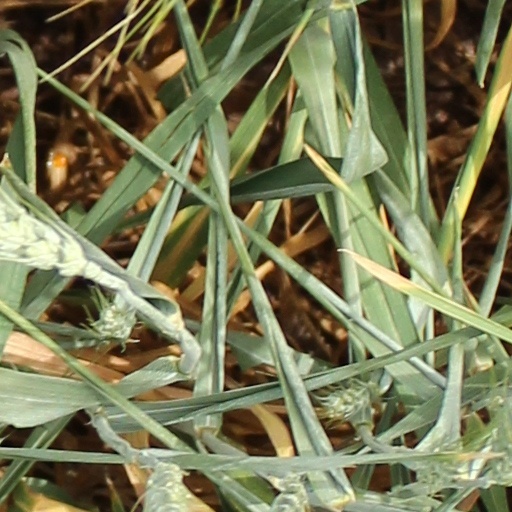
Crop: wheat